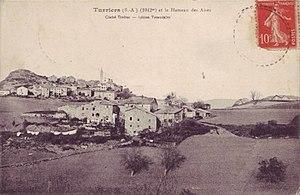
Village de Turriers (Alpes-de-Haute-Provence)
Turriers est une commune française située dans le département des Alpes-de-Haute-Provence, en région Provence-Alpes-Côte d'Azur.